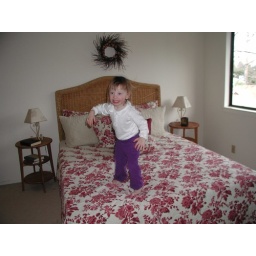
natalya likes the bed in the master bedroom